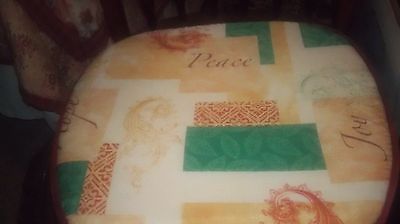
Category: chair